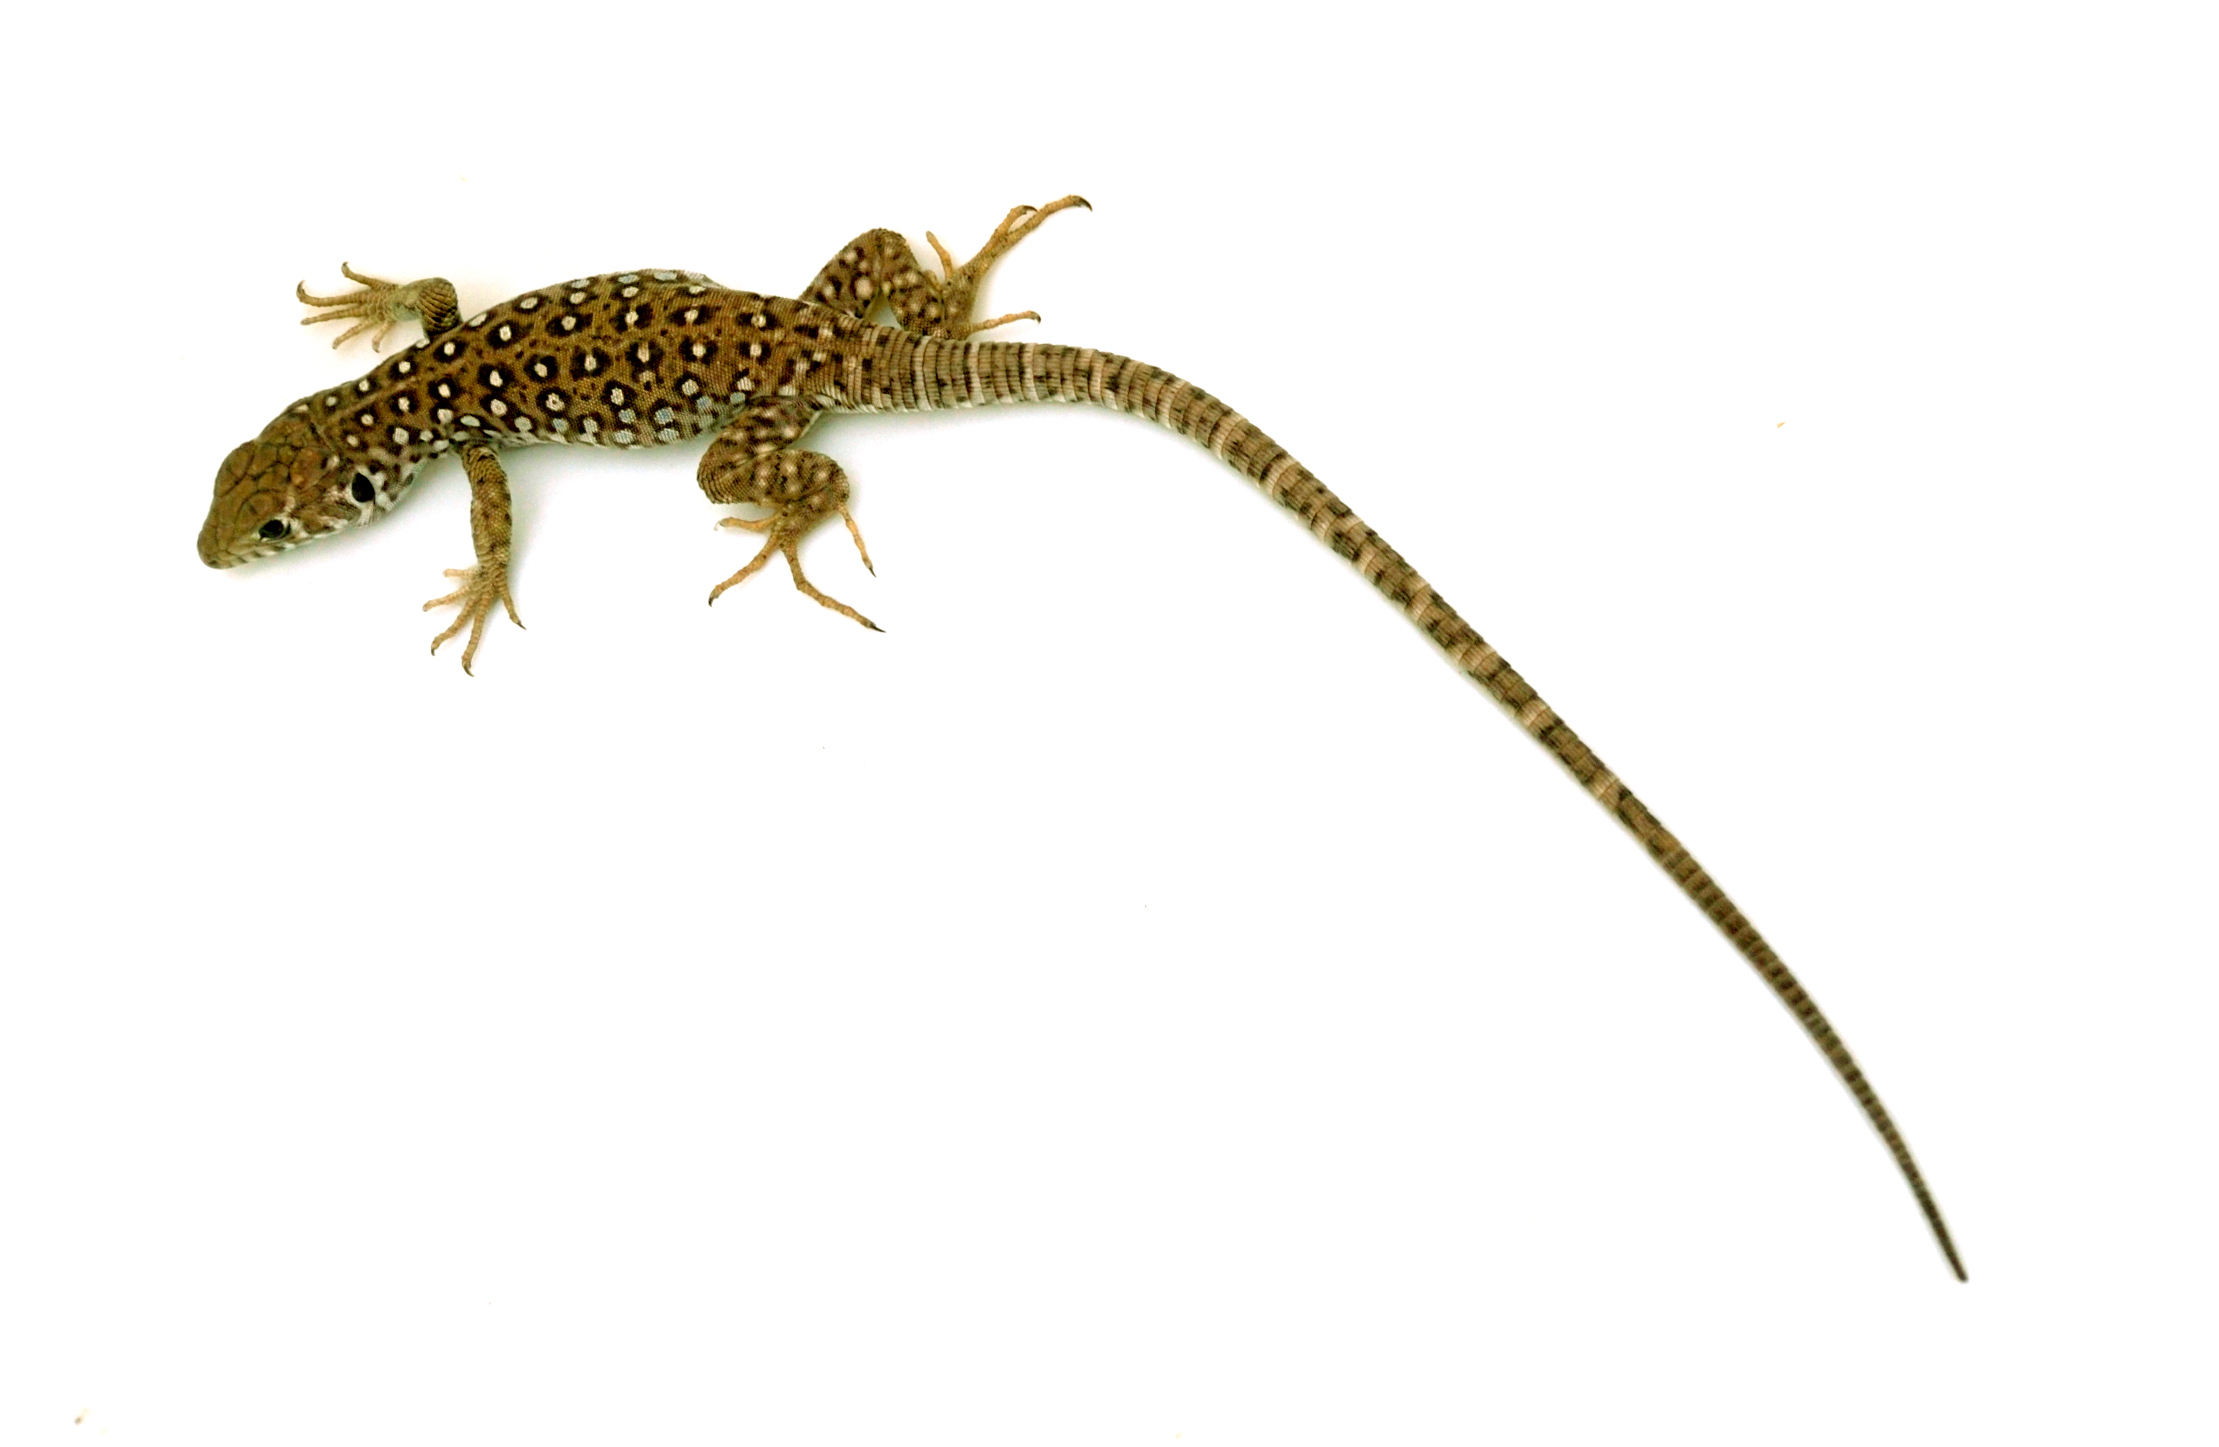
reptile, amphibian, fauna, lizard, gecko, organism, agamidae, agama, scaled reptile, terrestrial animal